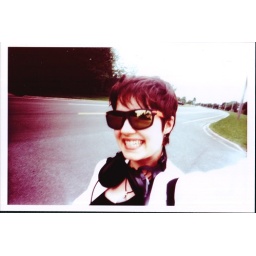
walking down the road in fluorescent sunglasses